Rover (ice hockey)

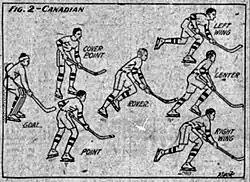
Ice hockey formation depicted in 1912, showing the rover in the middle, between the two defencemen and the center and wingers.

A rover was an ice hockey position that was phased out during the 1910s and 1920s. The rover did not have a set position, and roamed the ice at will. Use of the rover resulted in teams having seven players on the ice at once, as compared to six players under modern rules.